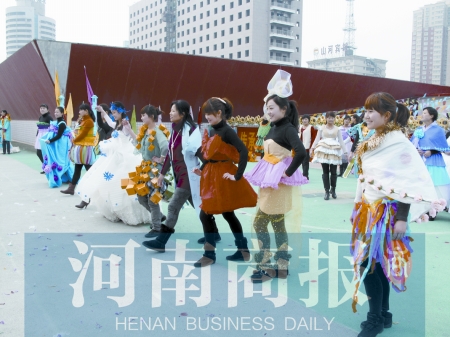
Label: plastic